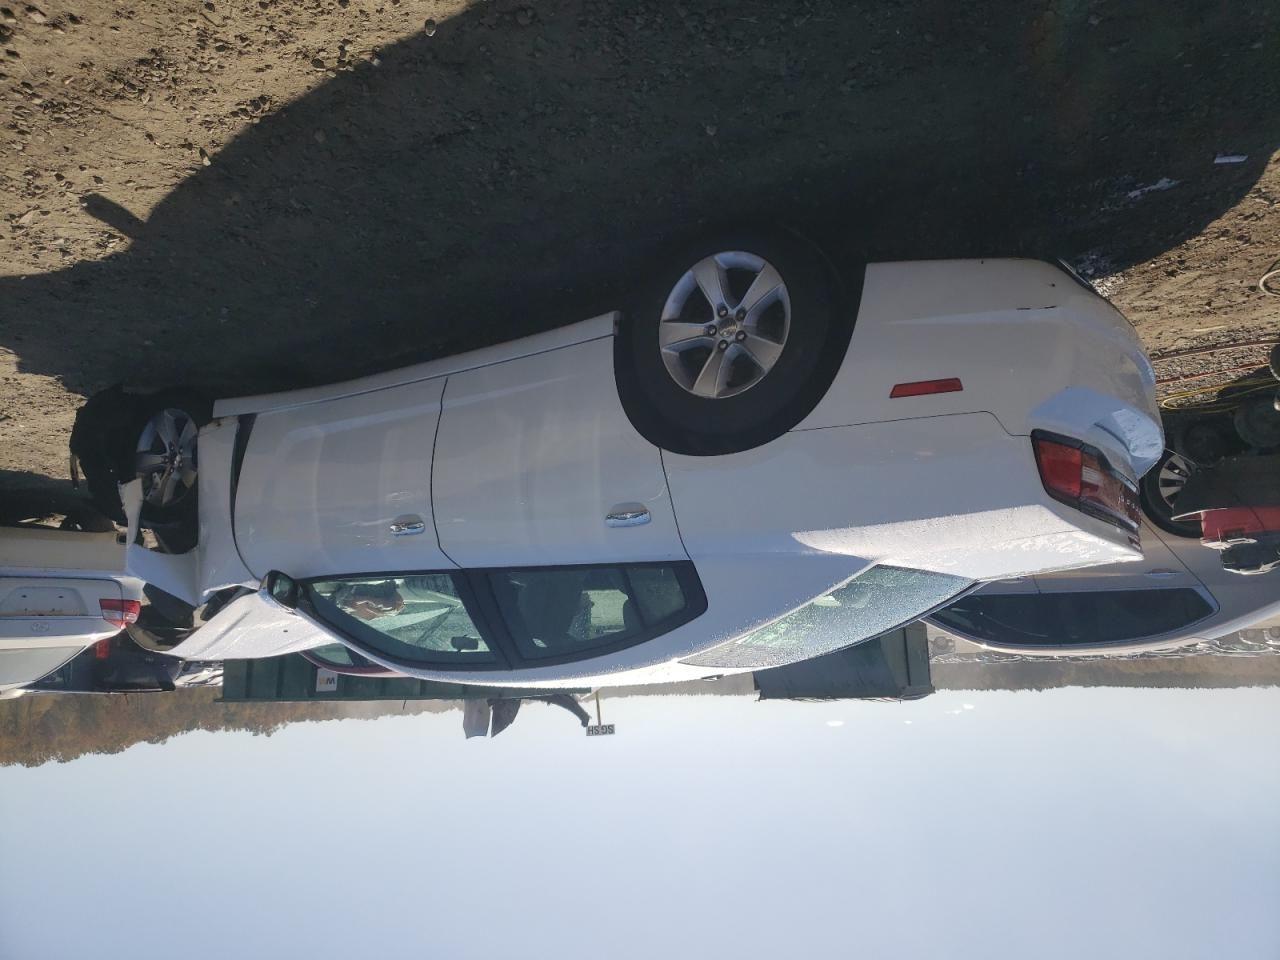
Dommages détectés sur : capot, aile avant droite, pare-choc arrière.
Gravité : majeur